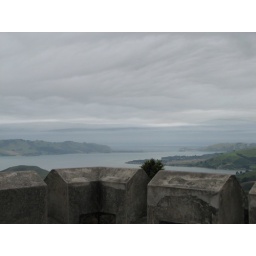
The sky adds another dimension to this otherwise great view of the water around Dunedin. Lanarch Castle, NZ